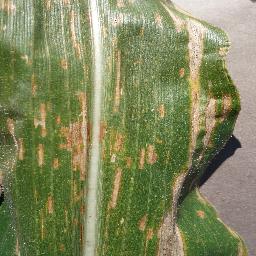
Label: Corn___Cercospora_leaf_spot Gray_leaf_spot